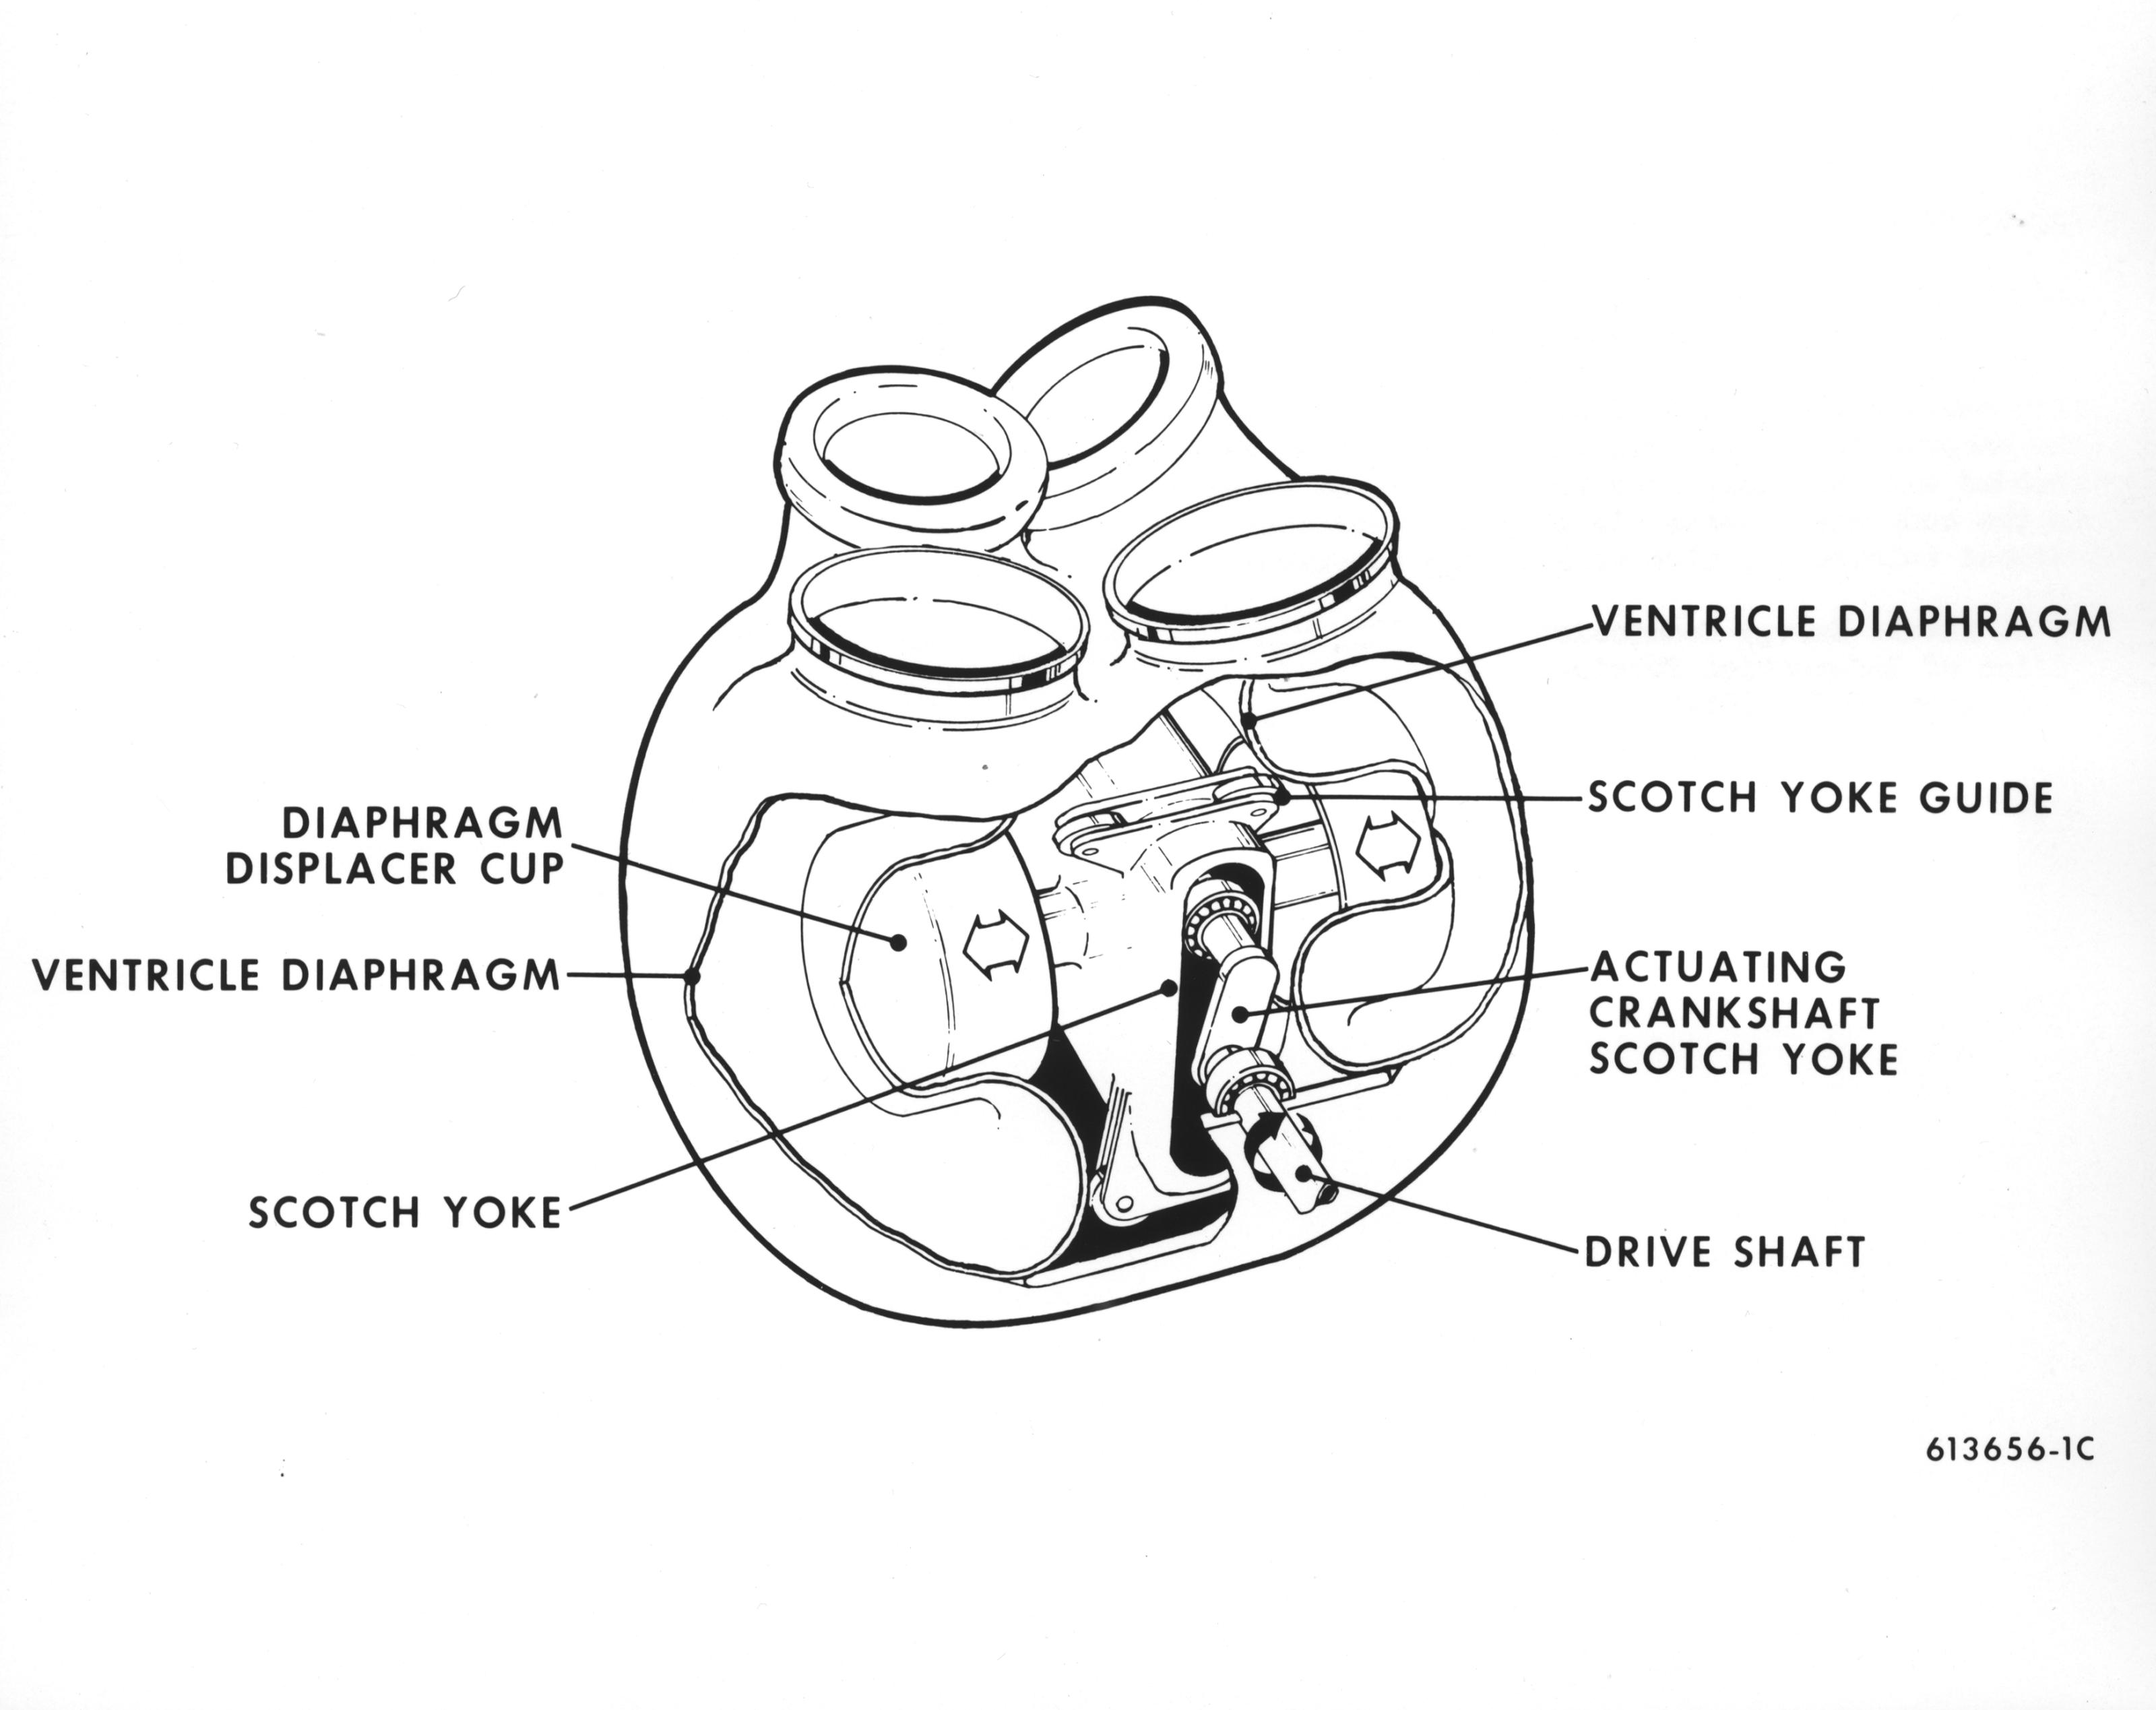
The blood pump for the artificial heart under assessment by the Atomic Energy Commission would have a volume of 2.2 pounds or 1.47 pints, with outside dimensions of 5.5 by 4.7 by 3.9 inches. Circa 1973. For more information or, monochrome black-and-white photograph
Specialty: implants
Anatomy: chest/thorax